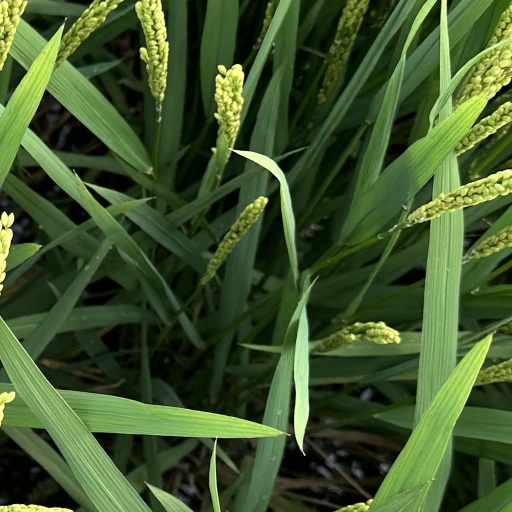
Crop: rice